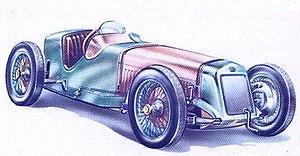
Delage Grand Prix 1927.
La Delage 15S8 1500, ou Delage 15S8, est une voiture de course monoplace pour Grand Prix, à moteur atmosphérique 8 cylindres en ligne compressé pour 1 500 cm³ du à Louis Delâge, créée en 1926 par la firme Delage.